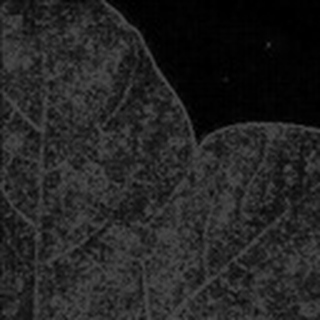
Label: cotton_target_spot